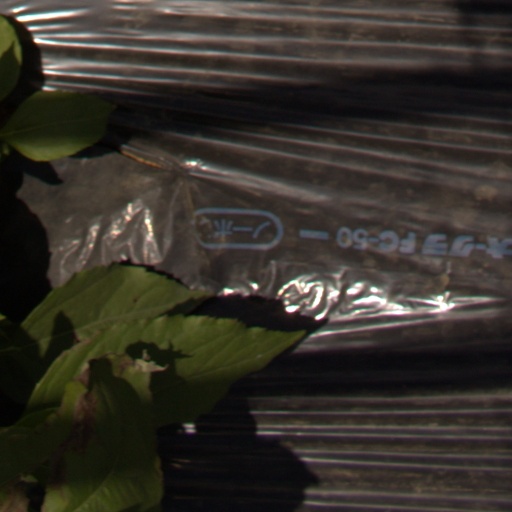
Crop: Jerusalem artichoke